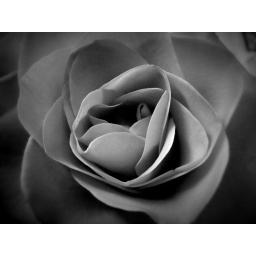
Used the &amp;quot;Levels&amp;quot; tool in Picnik to adjust the black and white balance and really bring out the folds.